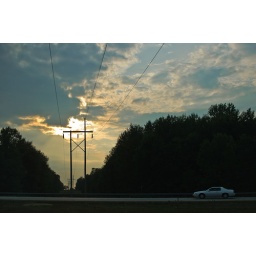
this pic is taken in the car while going back home from the lake